Brompton Square

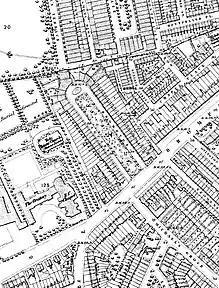
Brompton Square (centre) on an 1860s Ordnance Survey map

Brompton Square is a garden square in London's Brompton district, in the Royal Borough of Kensington and Chelsea.